Apple Watch

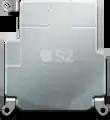

The 1st generation Apple Watch (colloquially referred to as Series 0) uses the single-core S1 system-on-chip. It does not have a built-in GPS chip, instead relying on a paired iPhone for location services. It features a new linear actuator hardware from Apple called the "Taptic Engine", providing realistic haptic feedback when an alert or a notification is received, and is used for other purposes by certain apps. The watch is equipped with a built-in heart rate sensor, which uses both infrared and visible-light LEDs and photodiodes.